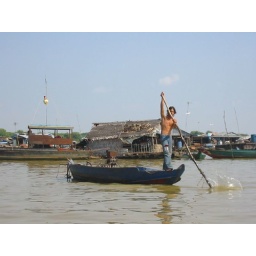
Floating village on Lake Tonle Sap - Largest fresh water lake in S.E. Asia